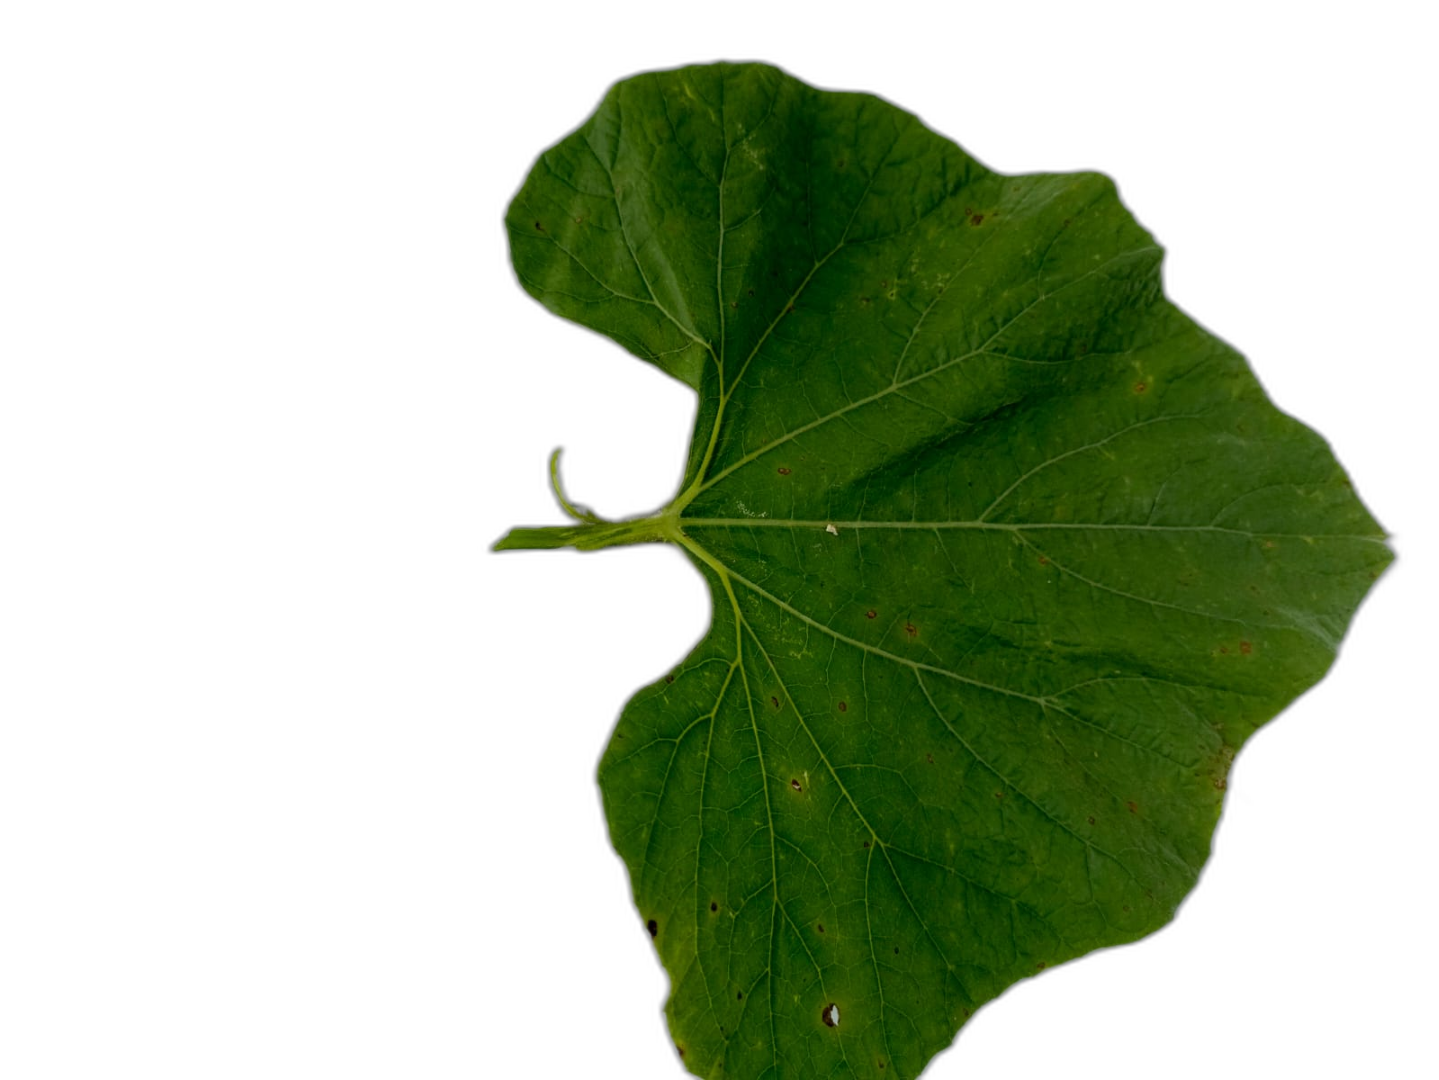
Crop: Bottle Gourd
Label: Healthy